GWR 2884 Class

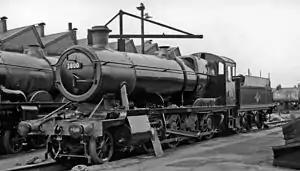
3800 at Swindon Works in 1962

The Great Western Railway (GWR) 2884 Class is a class of 2-8-0 steam locomotive. They were Collett's development of Churchward's earlier 2800 Class and are sometimes regarded as belonging to that class.